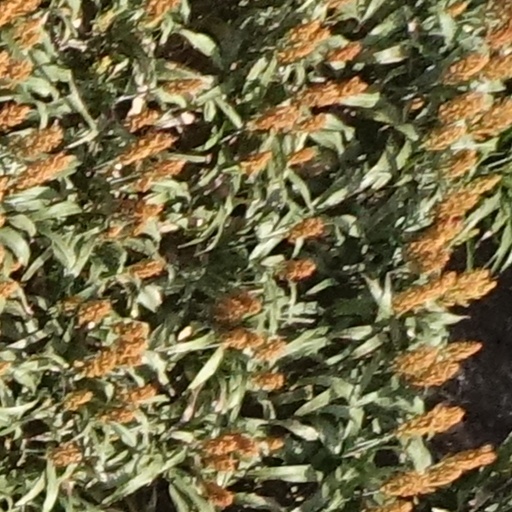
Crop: sorghum